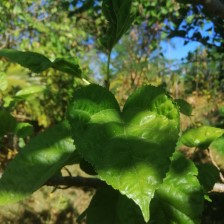
Variety: BlackAustralia